Scioto Audubon Metro Park

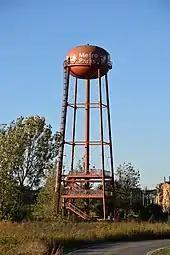
Water tower and observation platforms

Scioto Audubon Metro Park is located on Columbus's Whittier Peninsula. It borders the Brewery District to the east, Interstate 71 and the Scioto River to the north and west, and downtown to the northeast, and it is partially isolated by railroad tracks. The park is a 10-minute walk from downtown and gives views of the city skyline. It was designed by MKSK, an urban planning and landscape architecture company that has made many Columbus-area works, including the Scioto Mile.